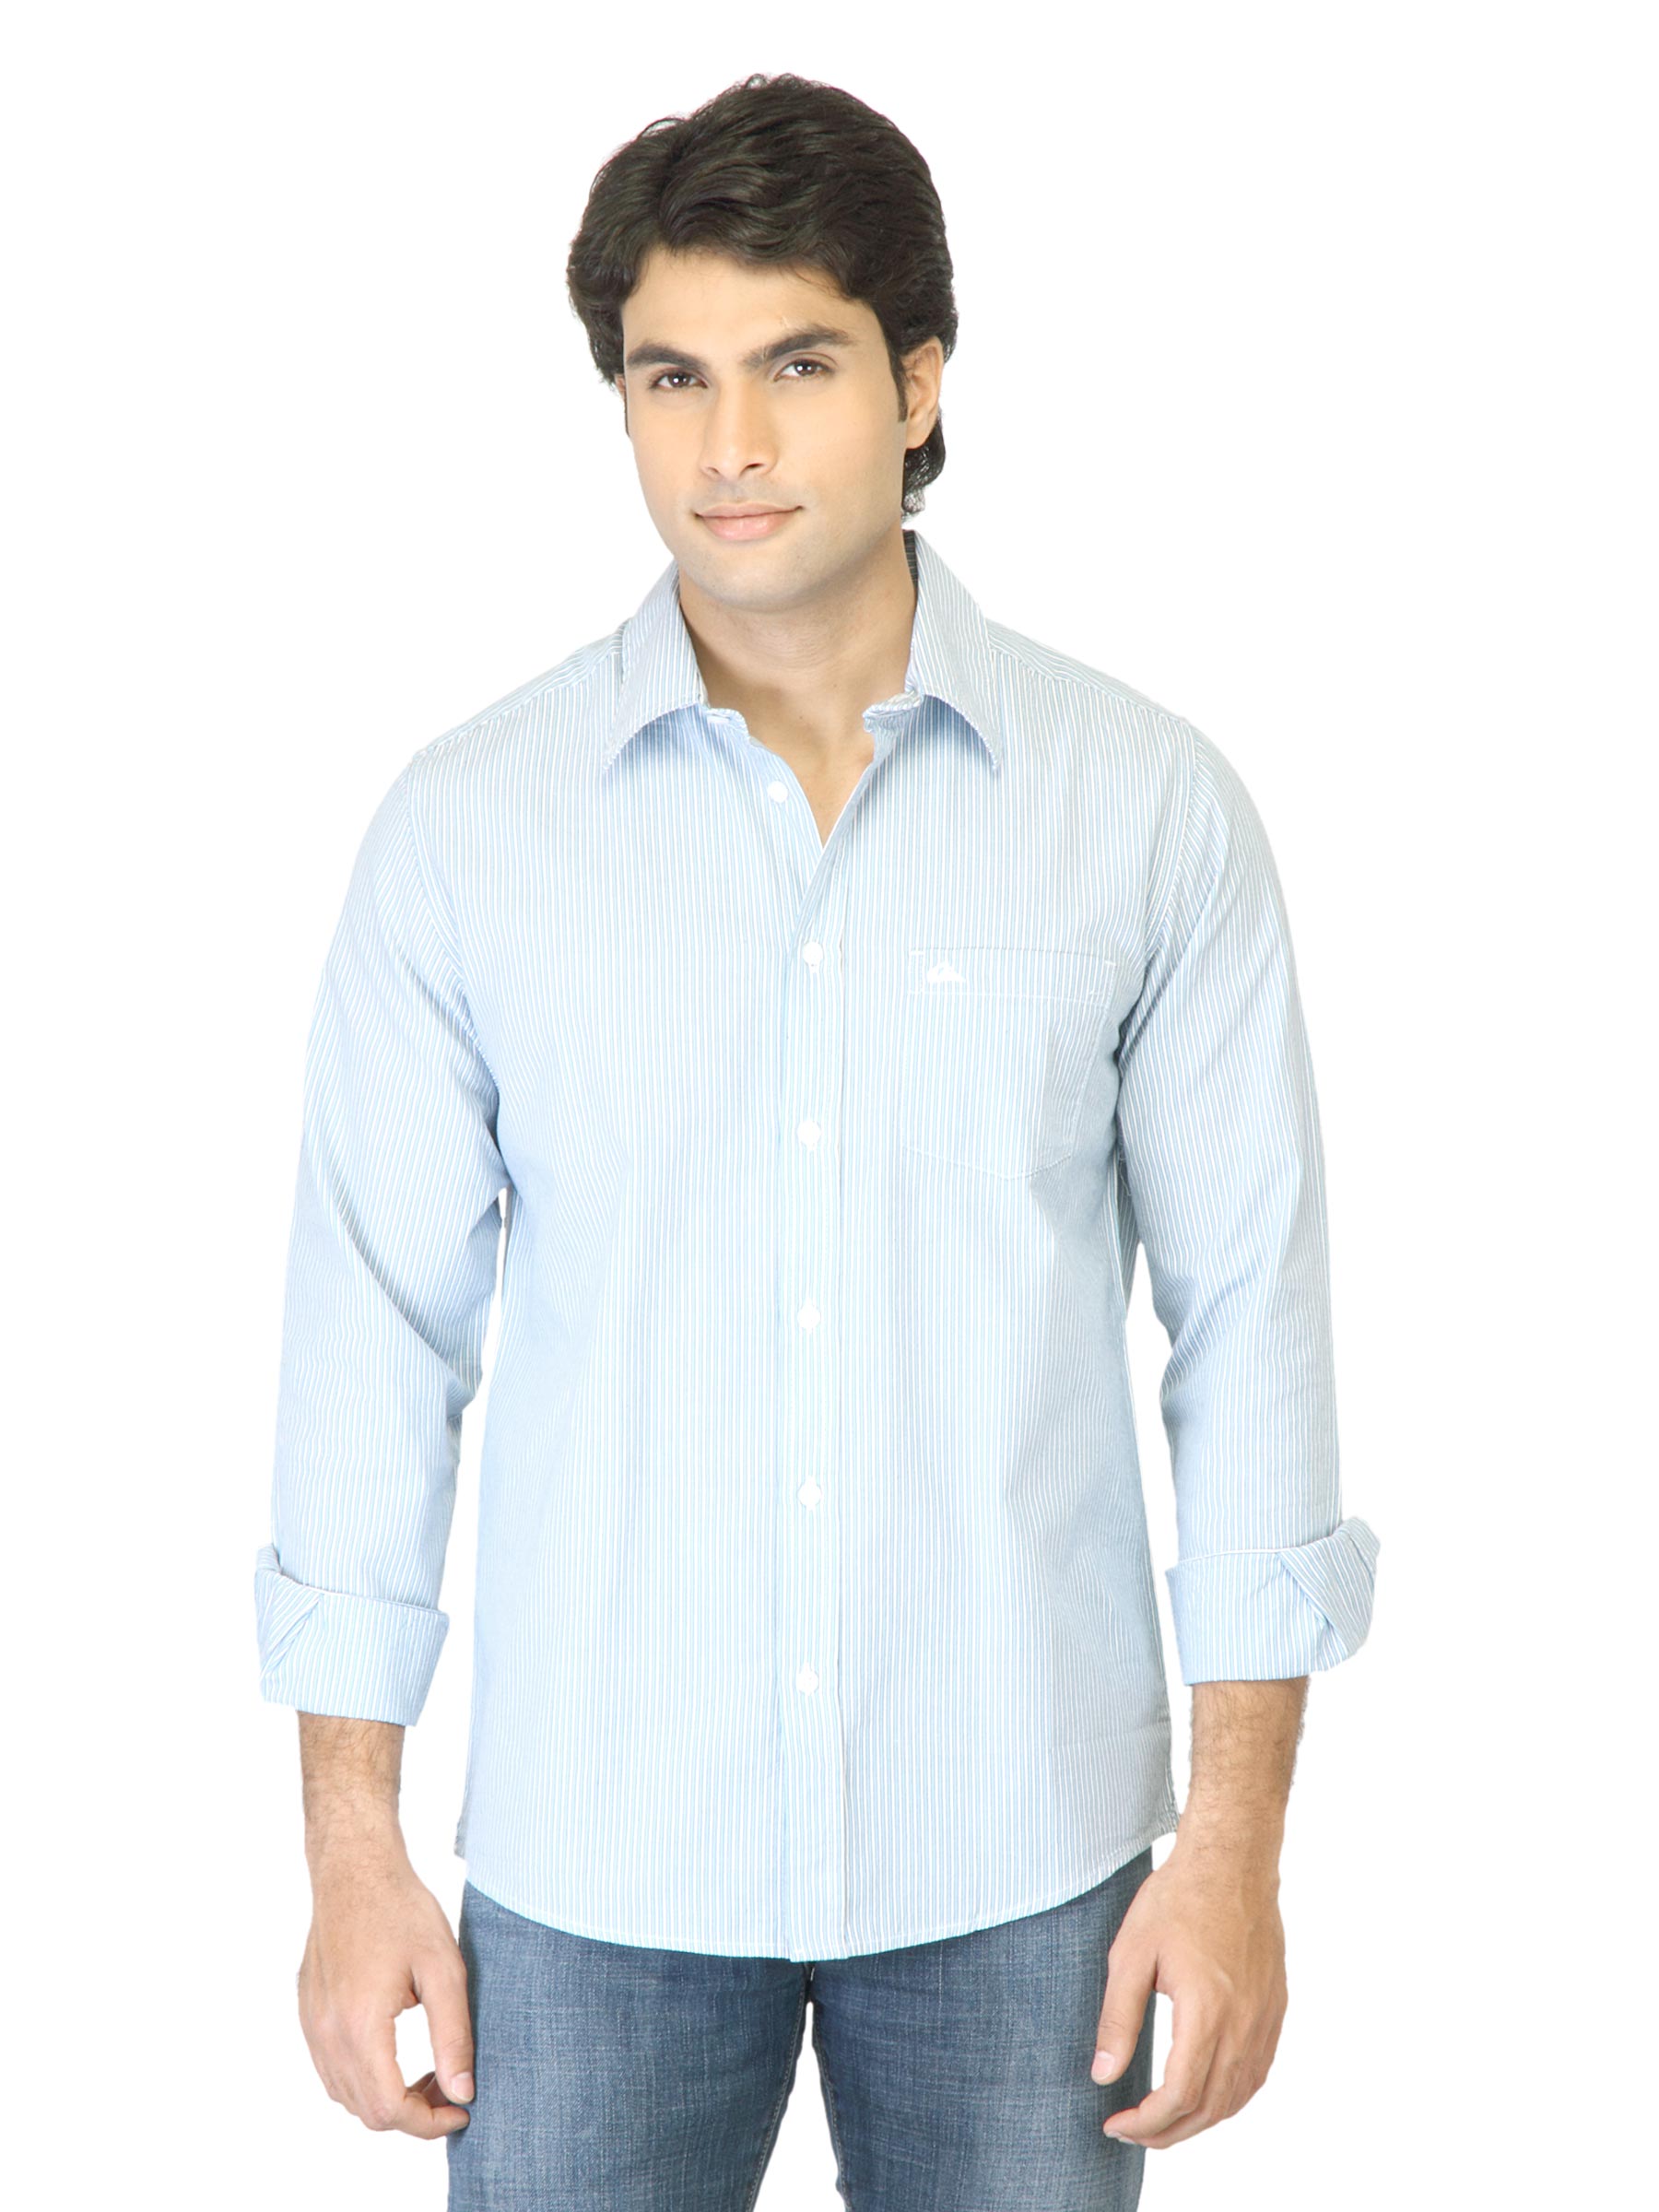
Quiksilver Men Blue Striped Shirt
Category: Apparel / Topwear / Shirts
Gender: Men
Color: Blue
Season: Summer 2012
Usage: Casual